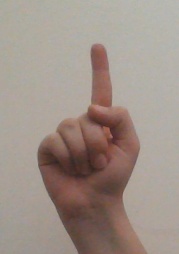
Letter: bb